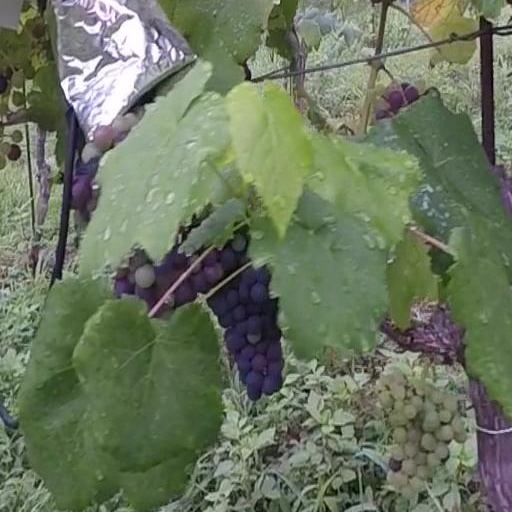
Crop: grape